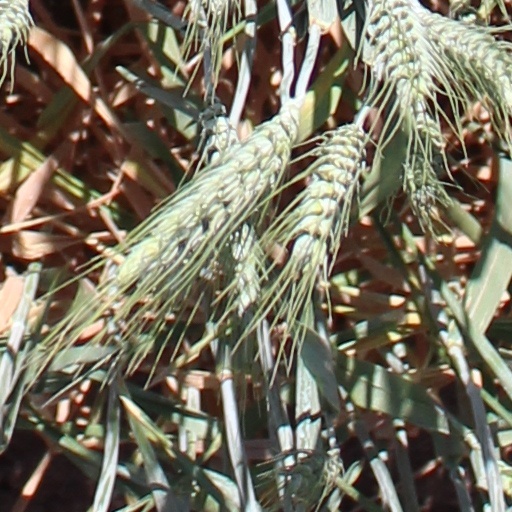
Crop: wheat